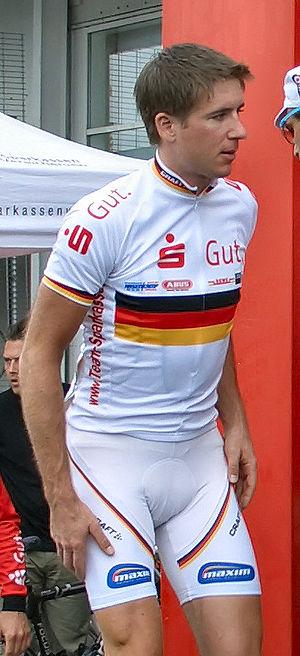
Dirk Müller est un coureur cycliste allemand, né le 4 août 1973 à Bad Hersfeld.
Les championnats d'Allemagne de cyclisme sur route sont les championnats nationaux de cyclisme sur route d'Allemagne, organisés par la Fédération allemande de cyclisme. Ils existent depuis 1910.